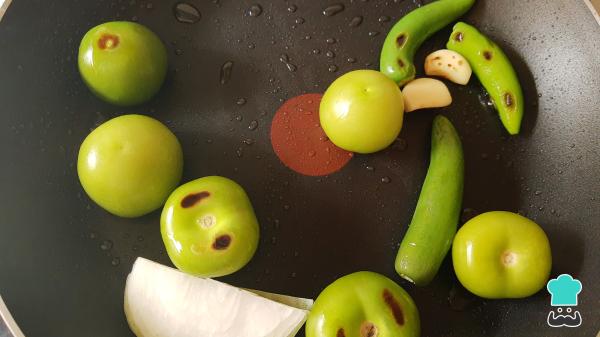
Para hacer esta receta de chilaquiles con huevo estrellado, primero prepara la salsa. Para ello, en una sartén calienta una cucharada de aceite, coloca los tomates verdes, los chiles serranos, el trozo de cebolla y los dientes de ajo, mueve constantemente para que se doren uniformemente. Debes mantener a una temperatura media baja, deja que se doren durante 6 a 8 minutos hasta que notes que el color verde de los tomates y chiles se haya opacado. La cebolla y los dientes de ajo también debes estar bien dorados.